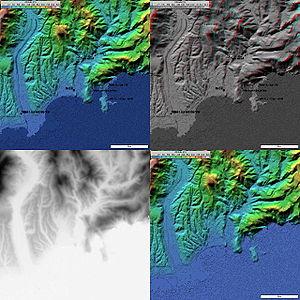
Topographie de Nice 4 images topographique (20 km de coté) de Nice prisent par la mission SRTM. Image topographique + position des villes image topographique en relief + position des villes image topographique en niveau de gris (utile pour displacement map dans les logiciel 3D) Image topographique sans les villes Générée par le logiciel Radiomobile à partir des données domaine publique de la mission SRTM de la NASA.
Nice est une commune du Sud-Est de la France, préfecture du département des Alpes-Maritimes et deuxième ville de la région Provence-Alpes-Côte d'Azur derrière Marseille. Située à l'extrémité sud-est de la France, à une trentaine de kilomètres de la frontière franco-italienne, elle est établie sur les bords de la mer Méditerranée, le long de la baie des Anges et à l'embouchure du Paillon.